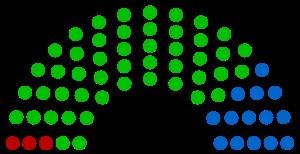
Bordeaux est une commune du Sud-Ouest de la France.